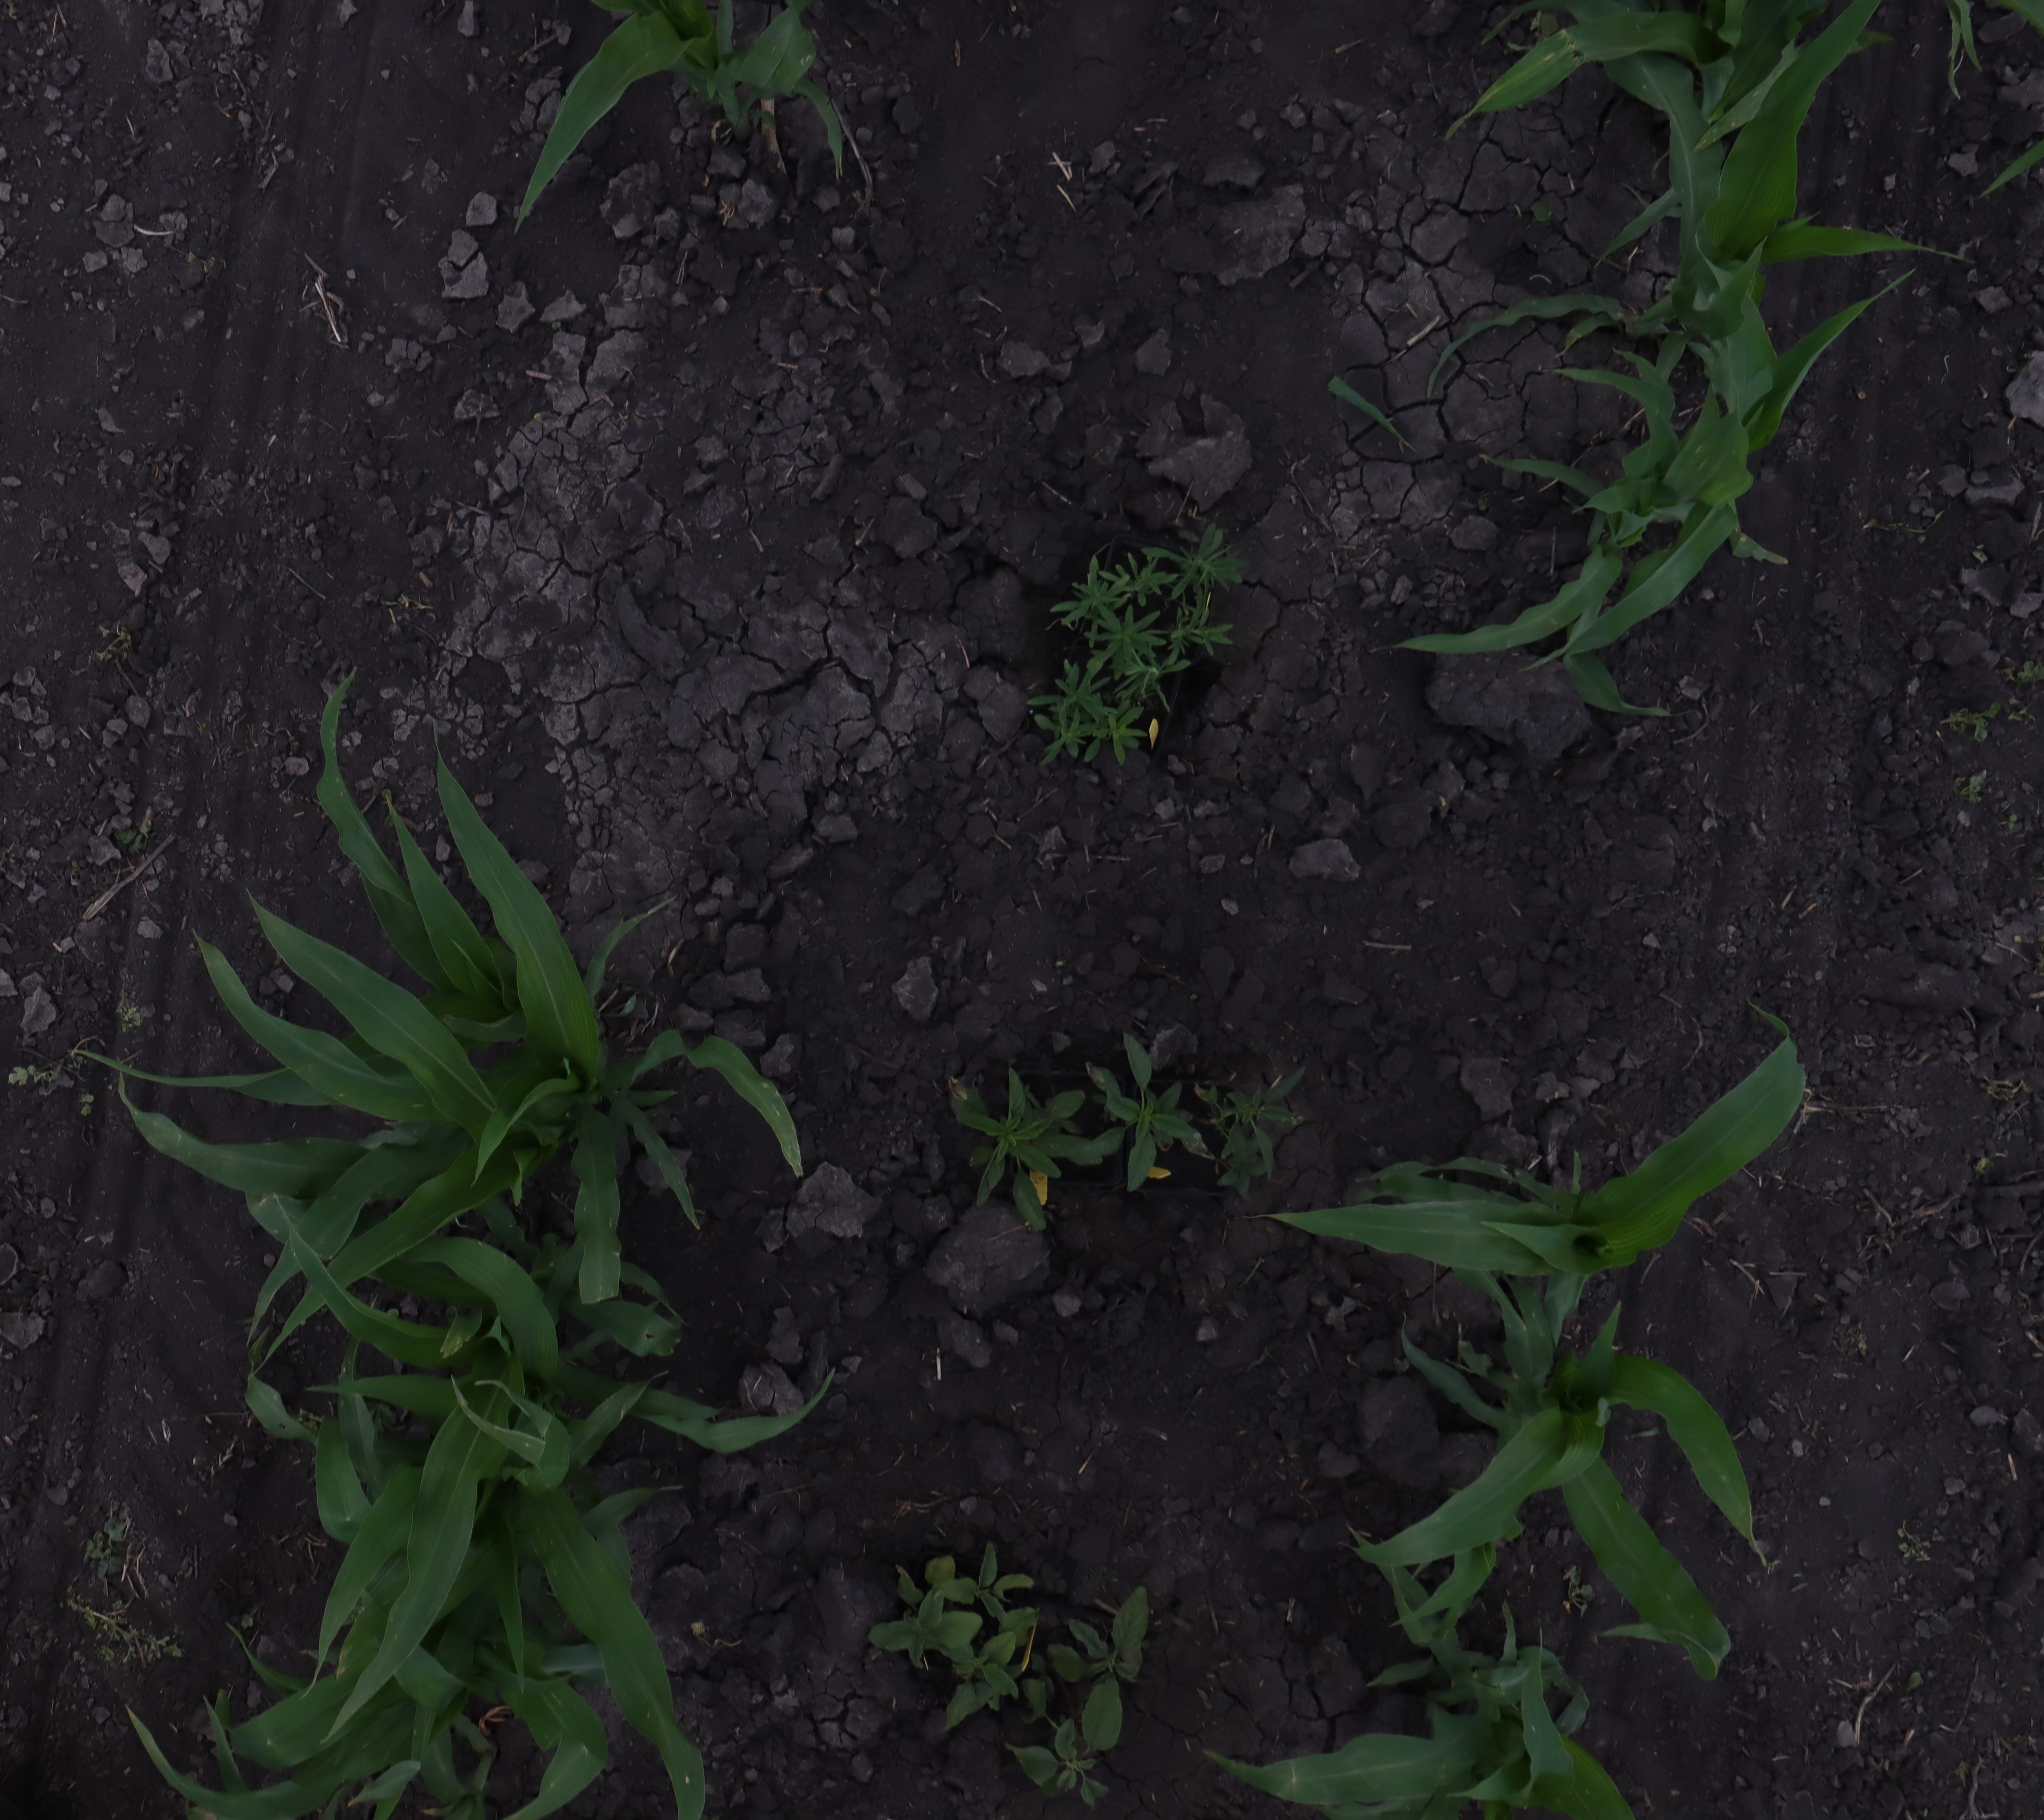
Crop: Corn
Objects: Corn, Corn, Corn, Corn, Corn, Corn, Corn, Corn, Kochia, Kochia, Kochia, Waterhemp, Waterhemp, Redroot Pigweed, Redroot Pigweed, Redroot Pigweed